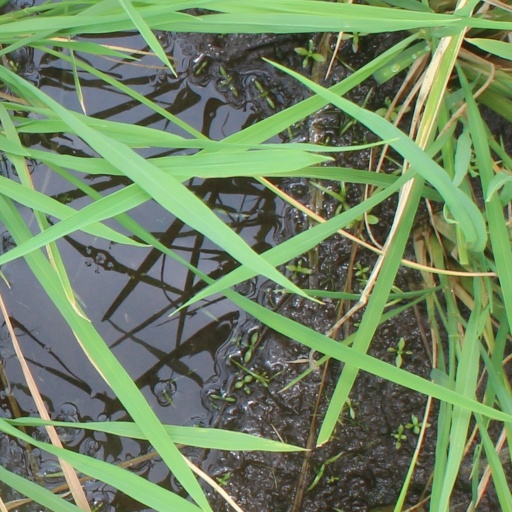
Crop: rice